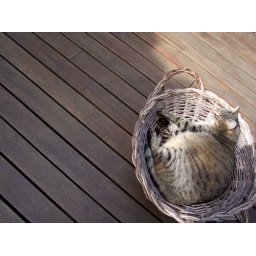
They say I am becoming plump - well! I still fit in the clothes basket - it's lies!